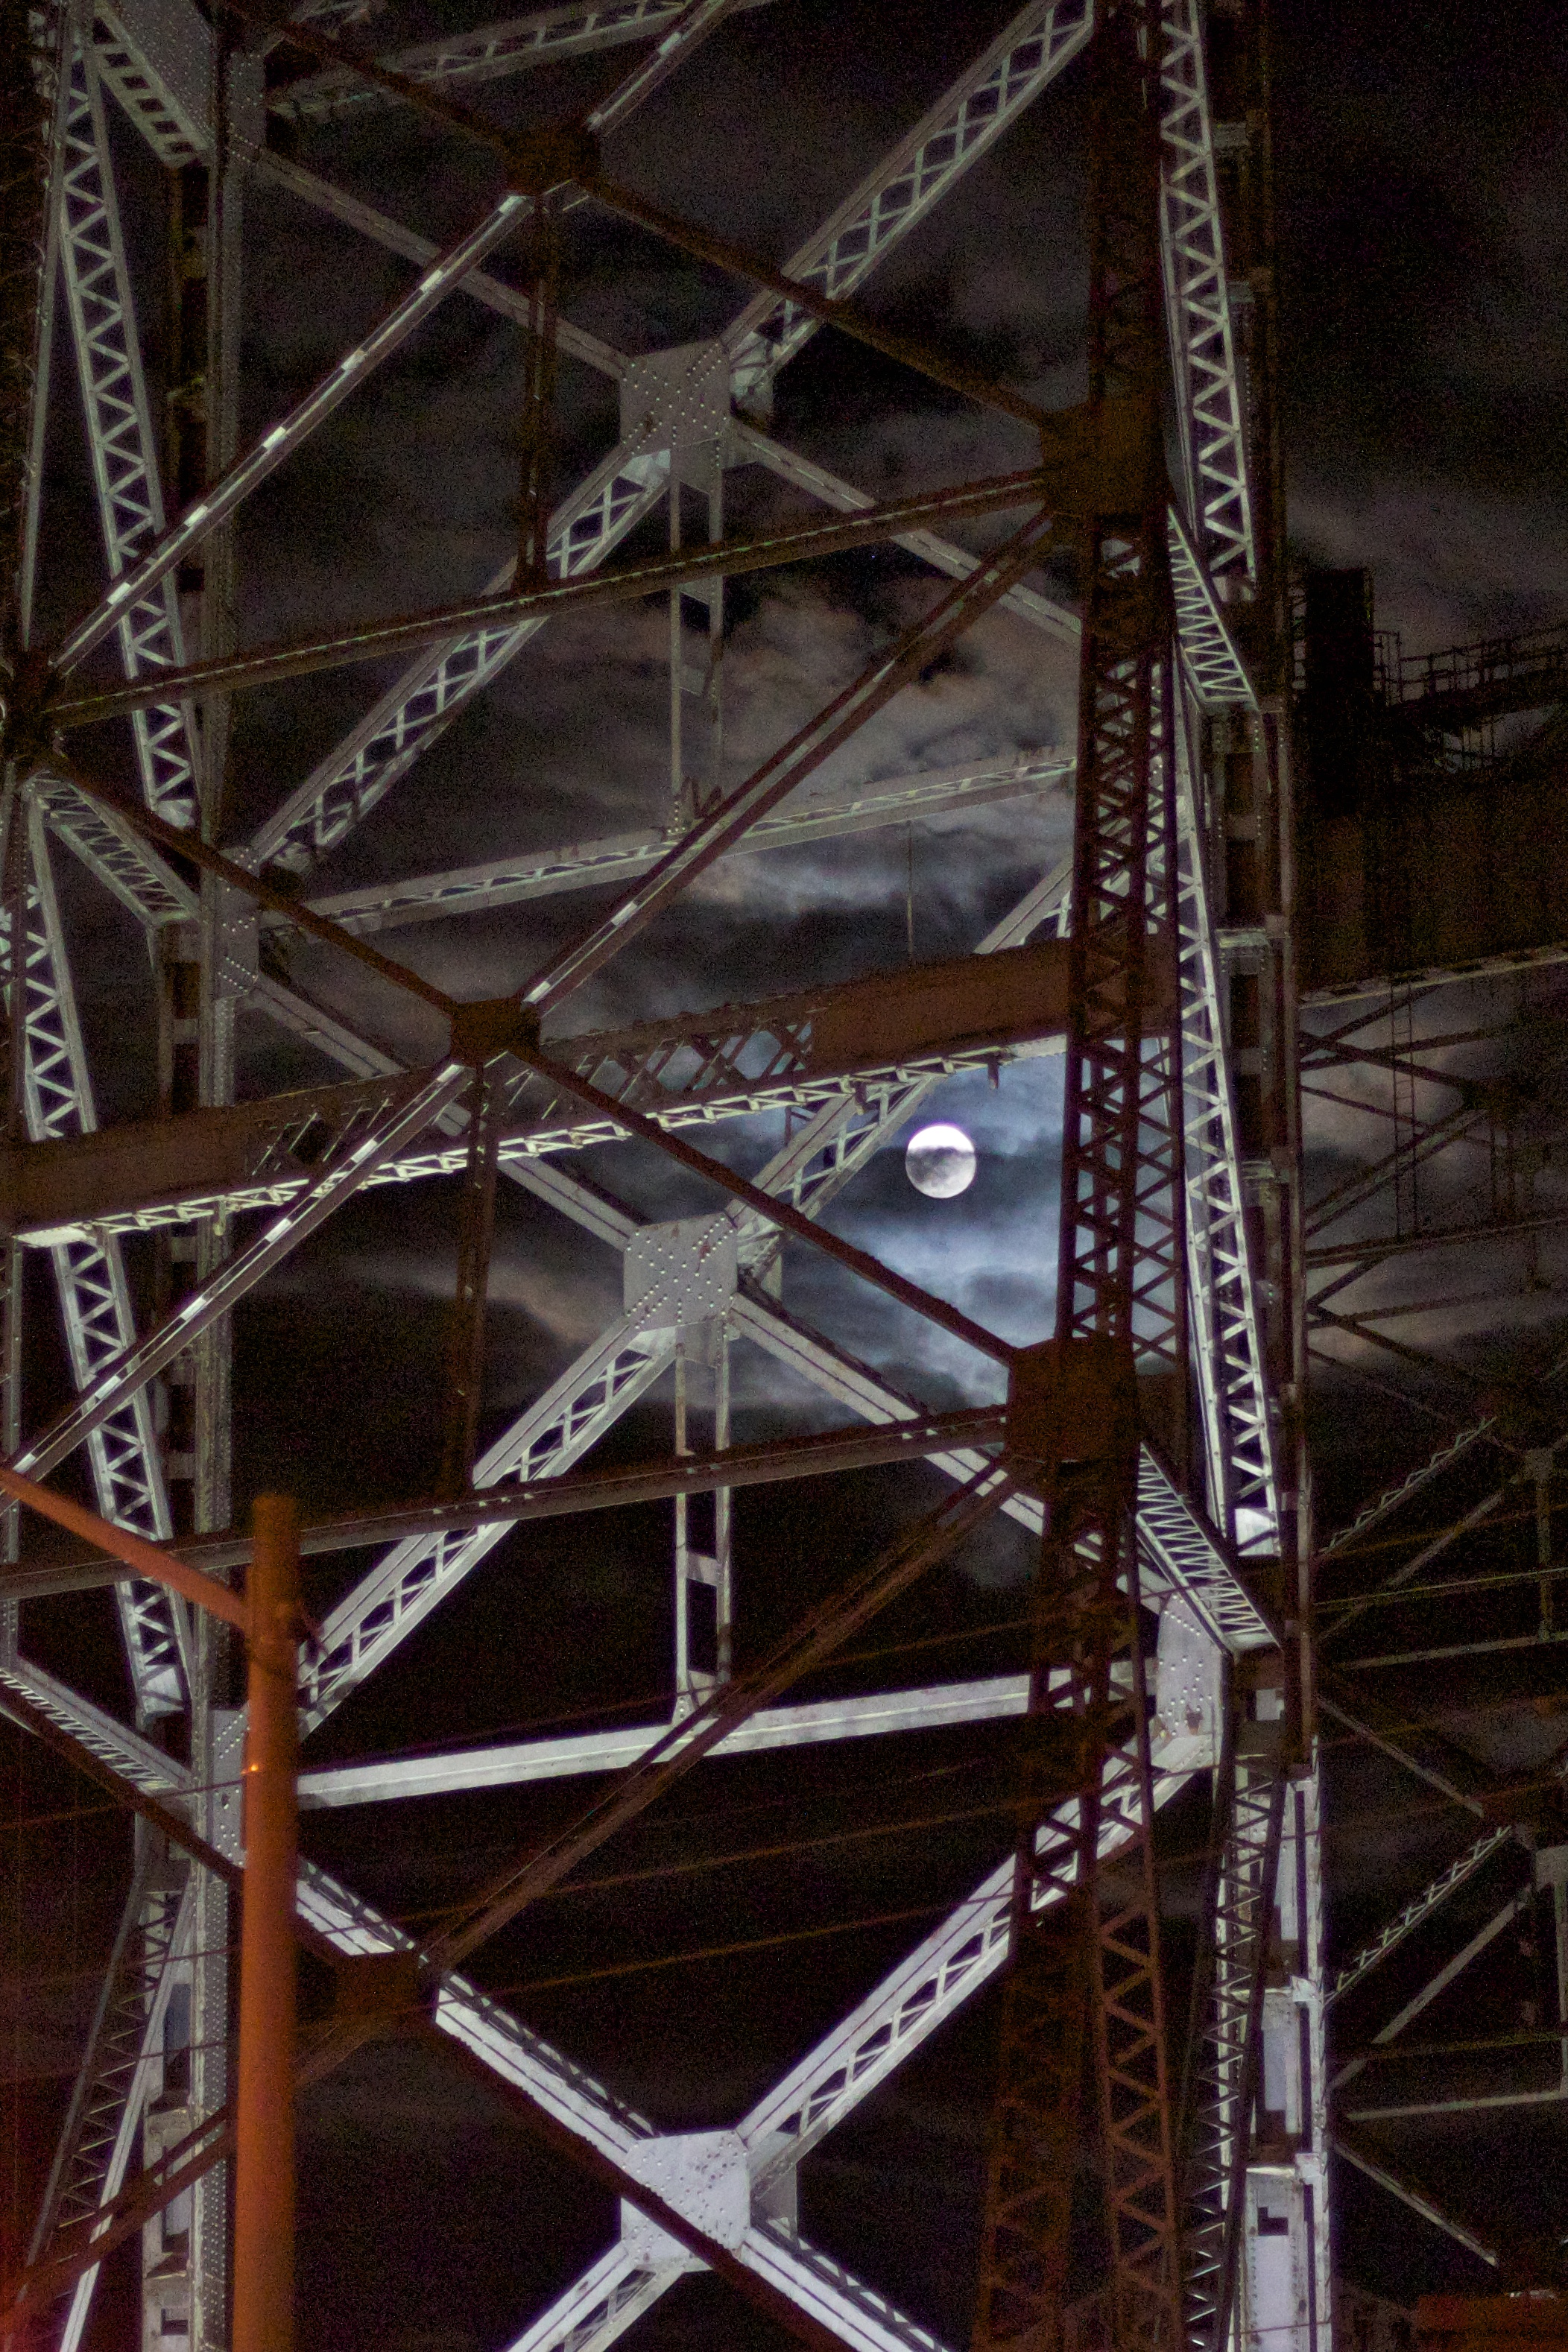
structure, mast, moon, scaffolding, tourist attraction, odyssey, 2011365